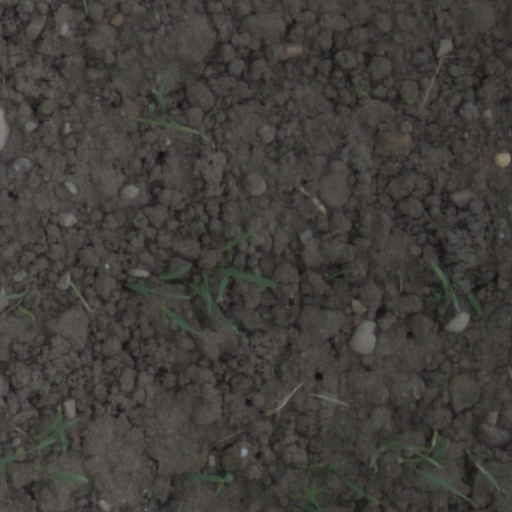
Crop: wheat